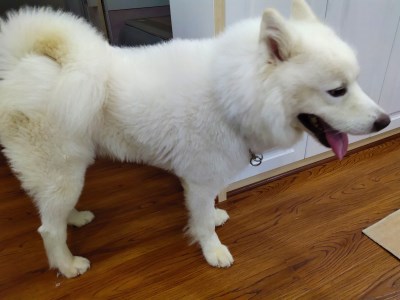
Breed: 2192-n000088-Samoyed